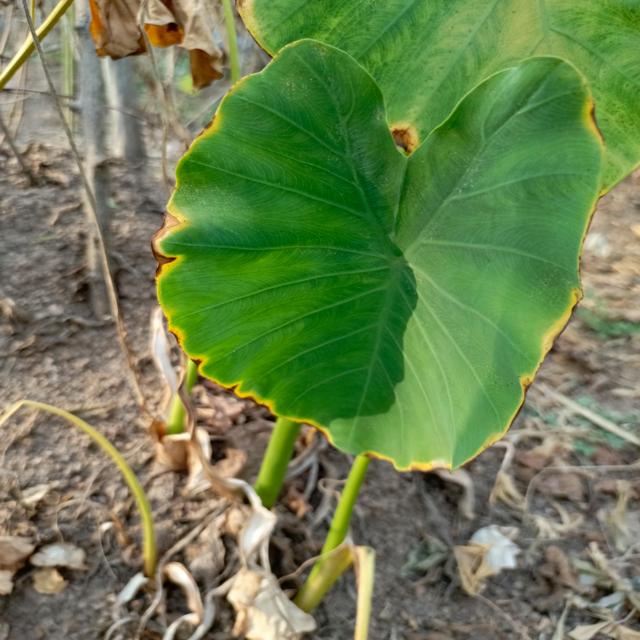
Label: Mid_Blight